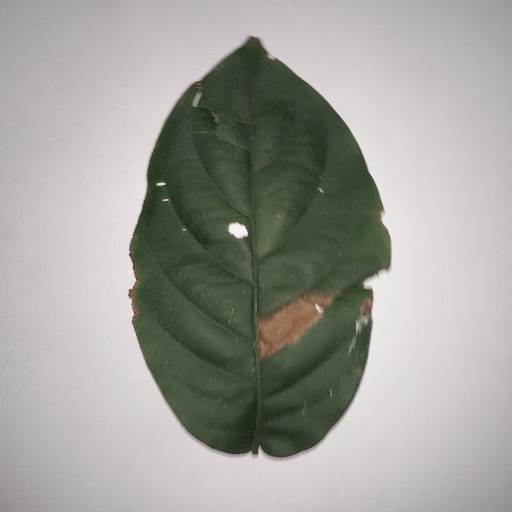
Species: HariTaki
Leaf condition: Bacterial Spot